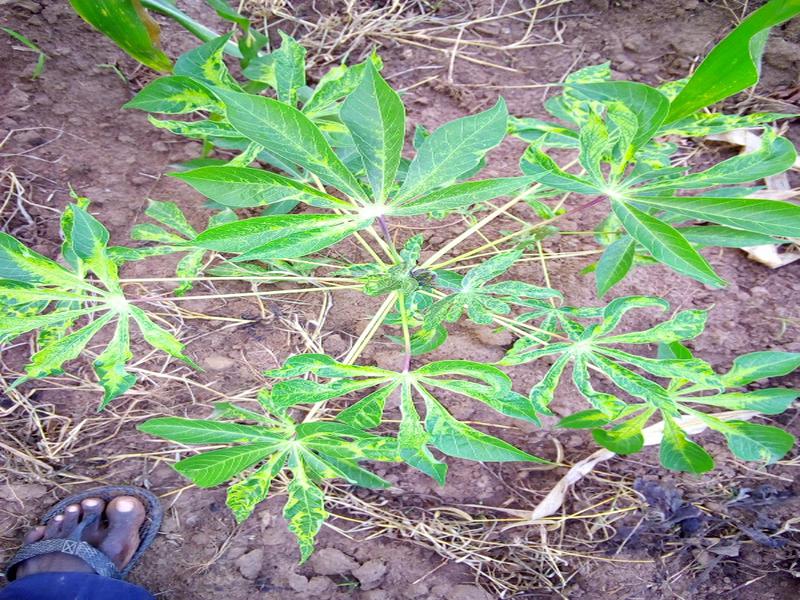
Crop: cassava
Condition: mosaic_disease